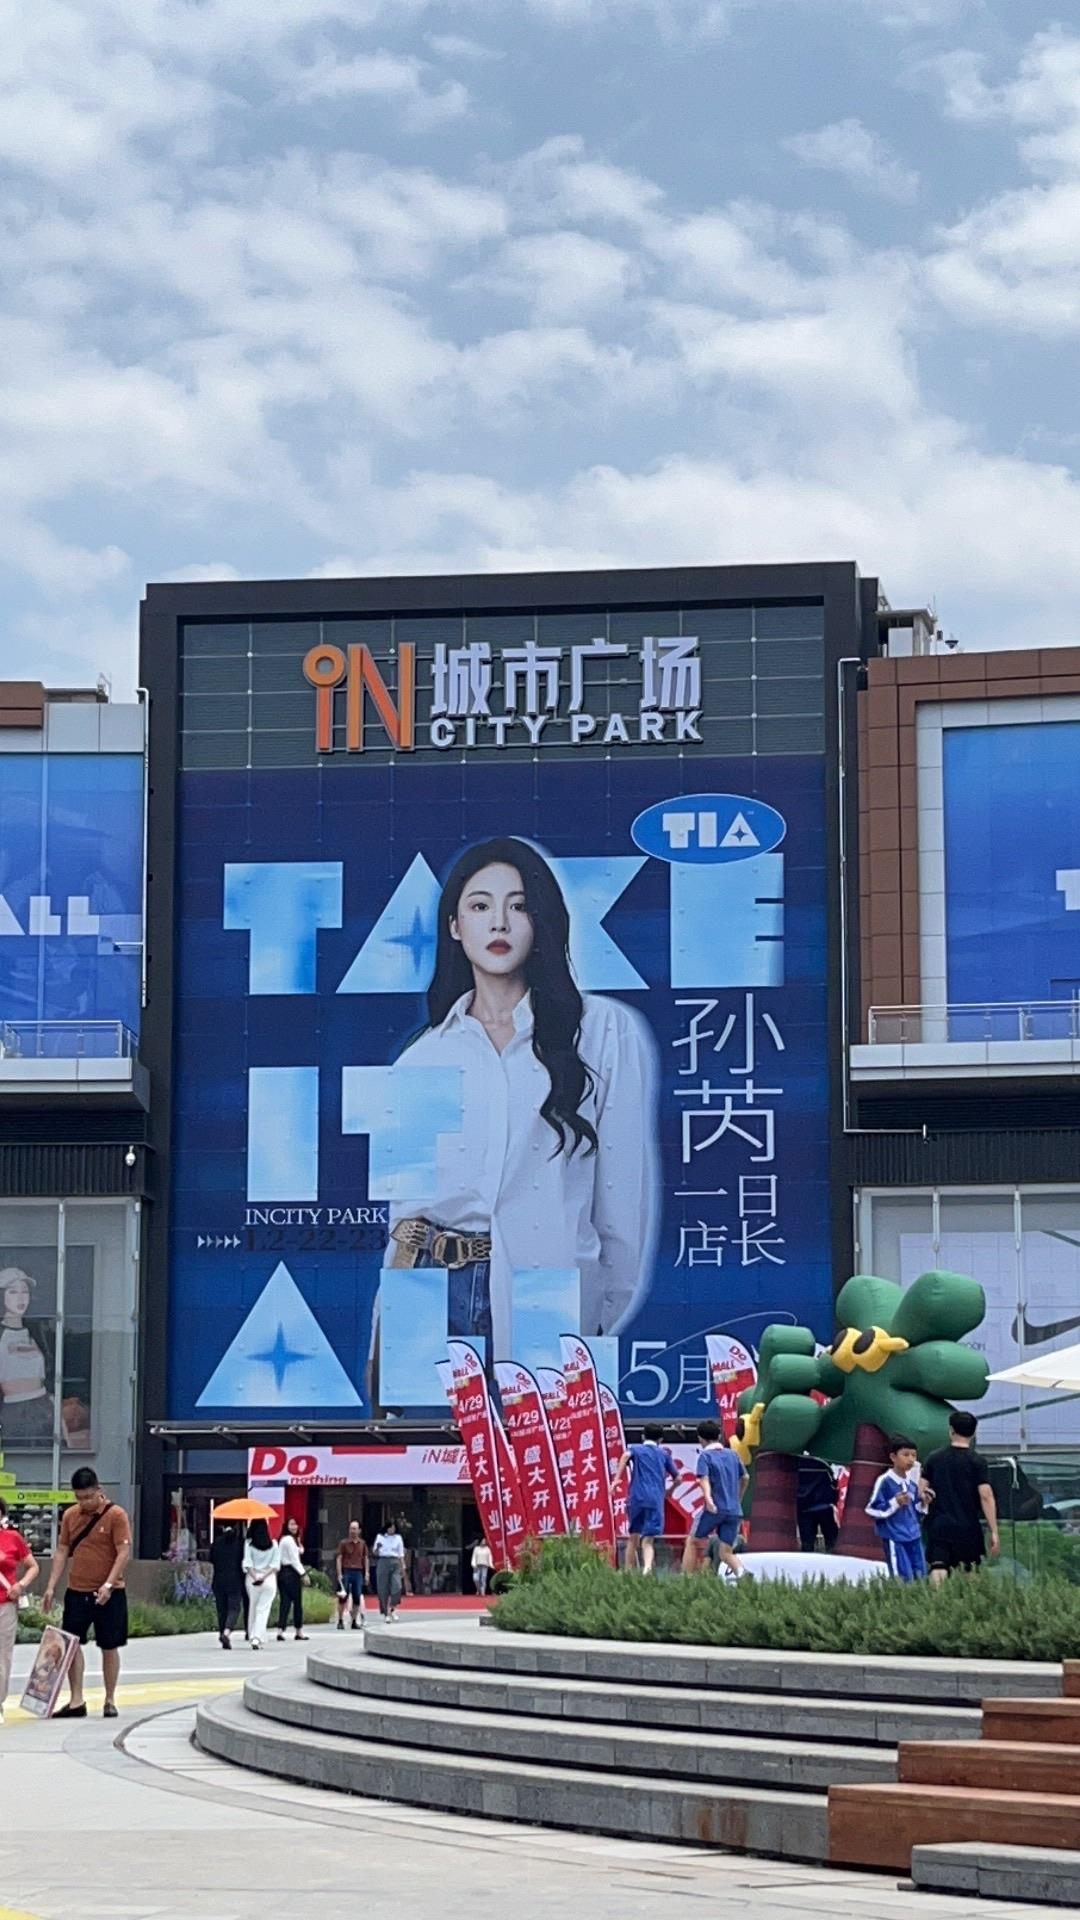
地标名称：iN城市广场
所在城市：深圳市·福田区